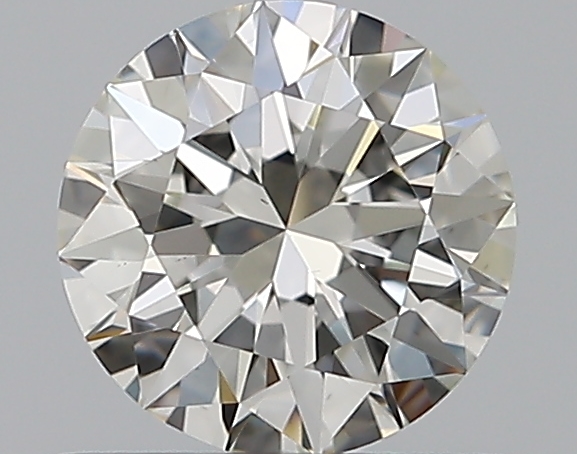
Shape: round
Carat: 0.53
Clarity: VS1
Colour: J
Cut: EX
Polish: EX
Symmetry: EX
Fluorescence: N
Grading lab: GIA
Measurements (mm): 5.21 x 5.23 x 3.2